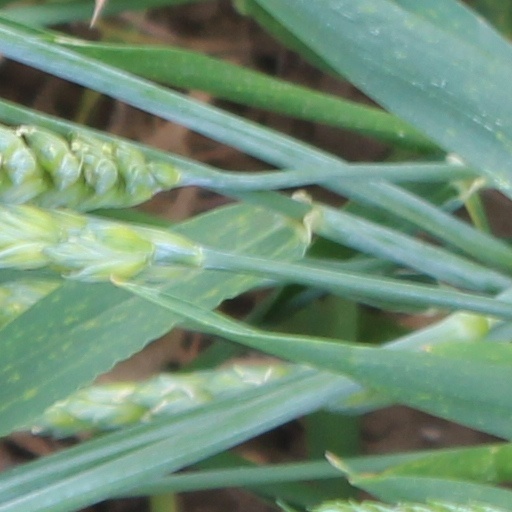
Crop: wheat